Overseas Chinese

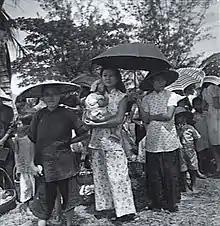
Chinese women and children in Brunei, .

Research conducted in 2008 by German researchers who wanted to show the correlation between economic development and height, used a small dataset of 159 male labourers from Guangdong who were sent to the Dutch colony of Suriname to illustrate their point. They stated that the Chinese labourers were between 161 to 164 cm in height for males. Their study did not account for factors other than economic conditions and acknowledge the limitations of such a small sample.